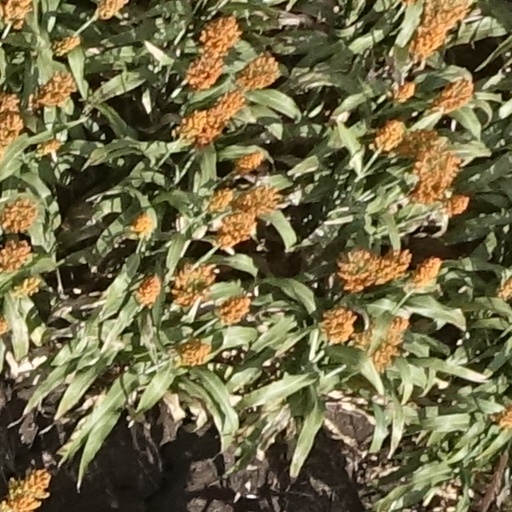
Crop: sorghum